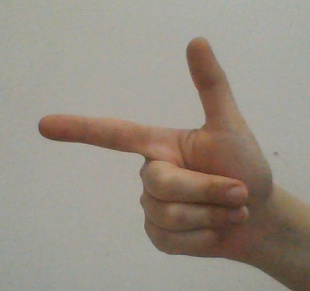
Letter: yaa